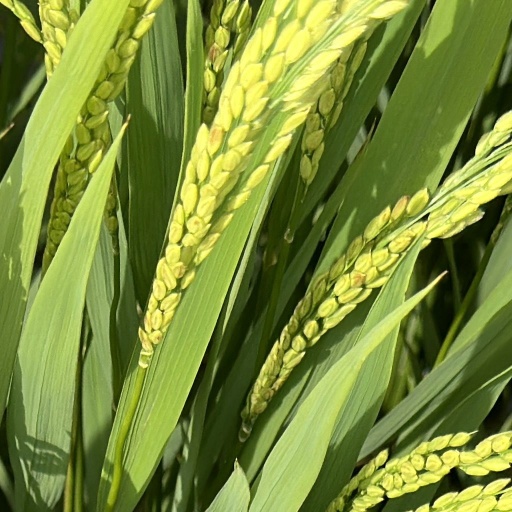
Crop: rice